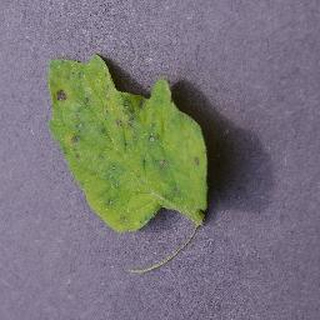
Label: tomato_septoria_leaf_spot